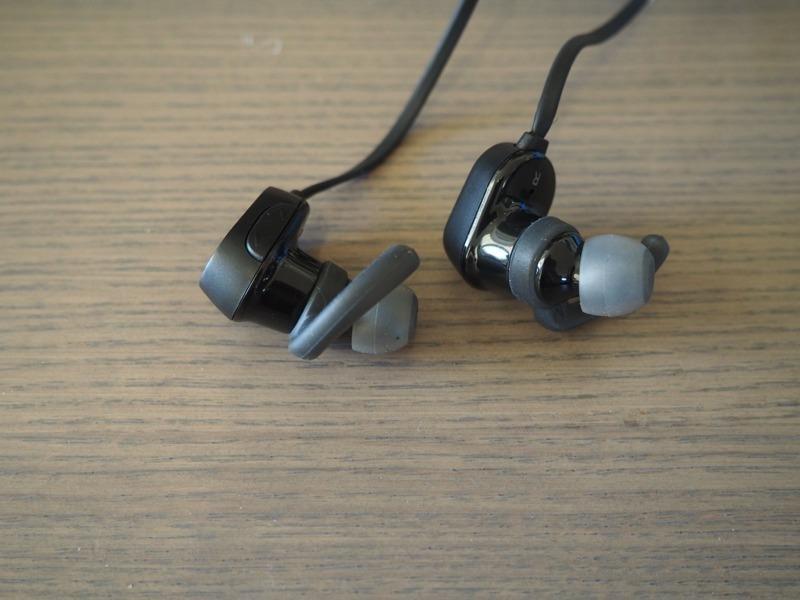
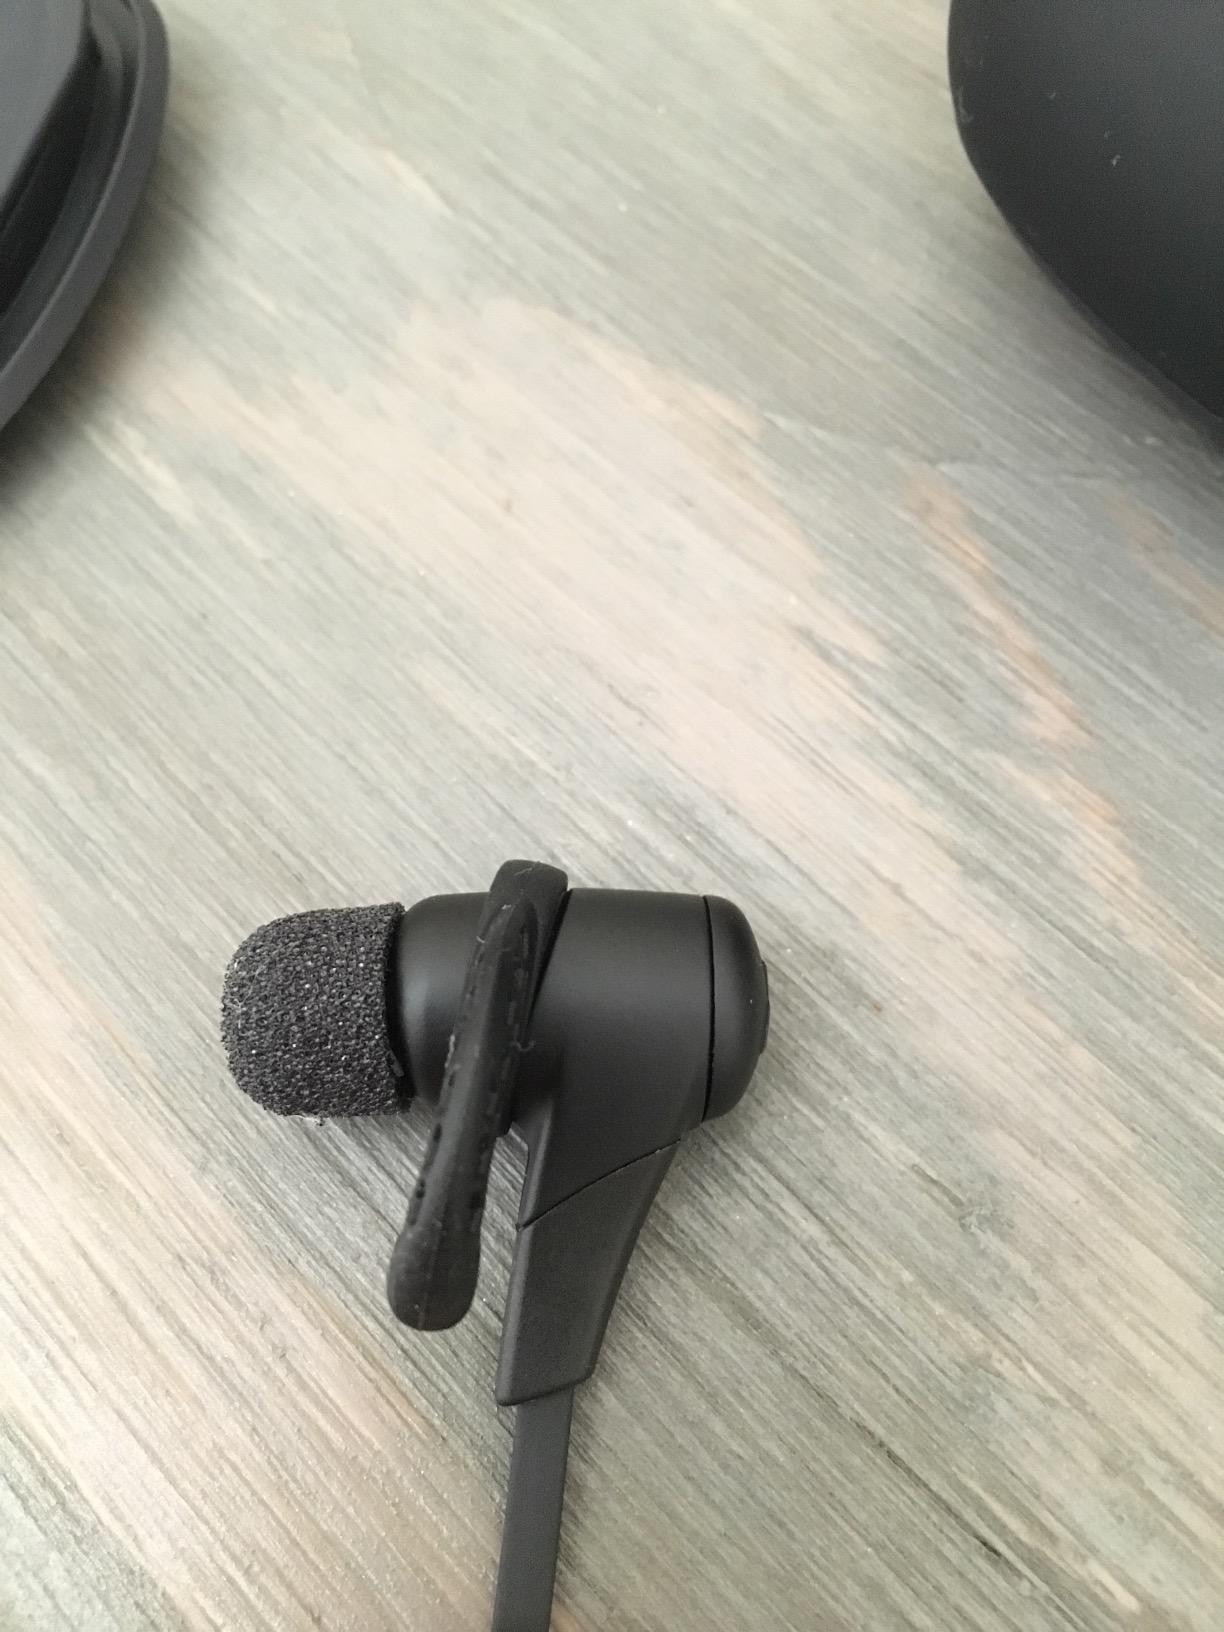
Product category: headphones
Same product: no